James J. Baldwin

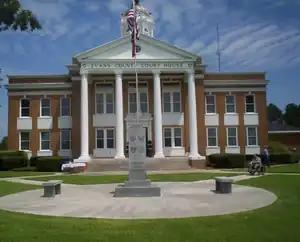
Evans County Courthouse

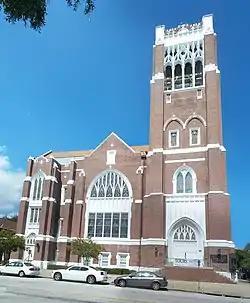
First Methodist Church of St. Petersburg

James J. Baldwin (1888–1955), commonly known as J.J. Baldwin, was an American architect who designed numerous courthouse buildings and other works in several U.S. states. His most spectacular work is the Cherokee County Courthouse located in the farthest west corner of North Carolina.